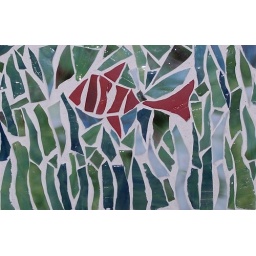
red fish in seaweed making a breakthru. Hand cut pieces (c) Kathie Luther